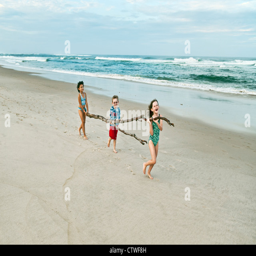
kids playing on the beach